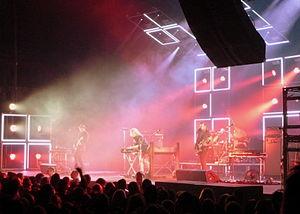
Metric est un groupe de rock indépendant canadien, originaire de Toronto, en Ontario. Il s'est formé en 1998 à New York, mais est actuellement basé à Toronto, en Ontario.